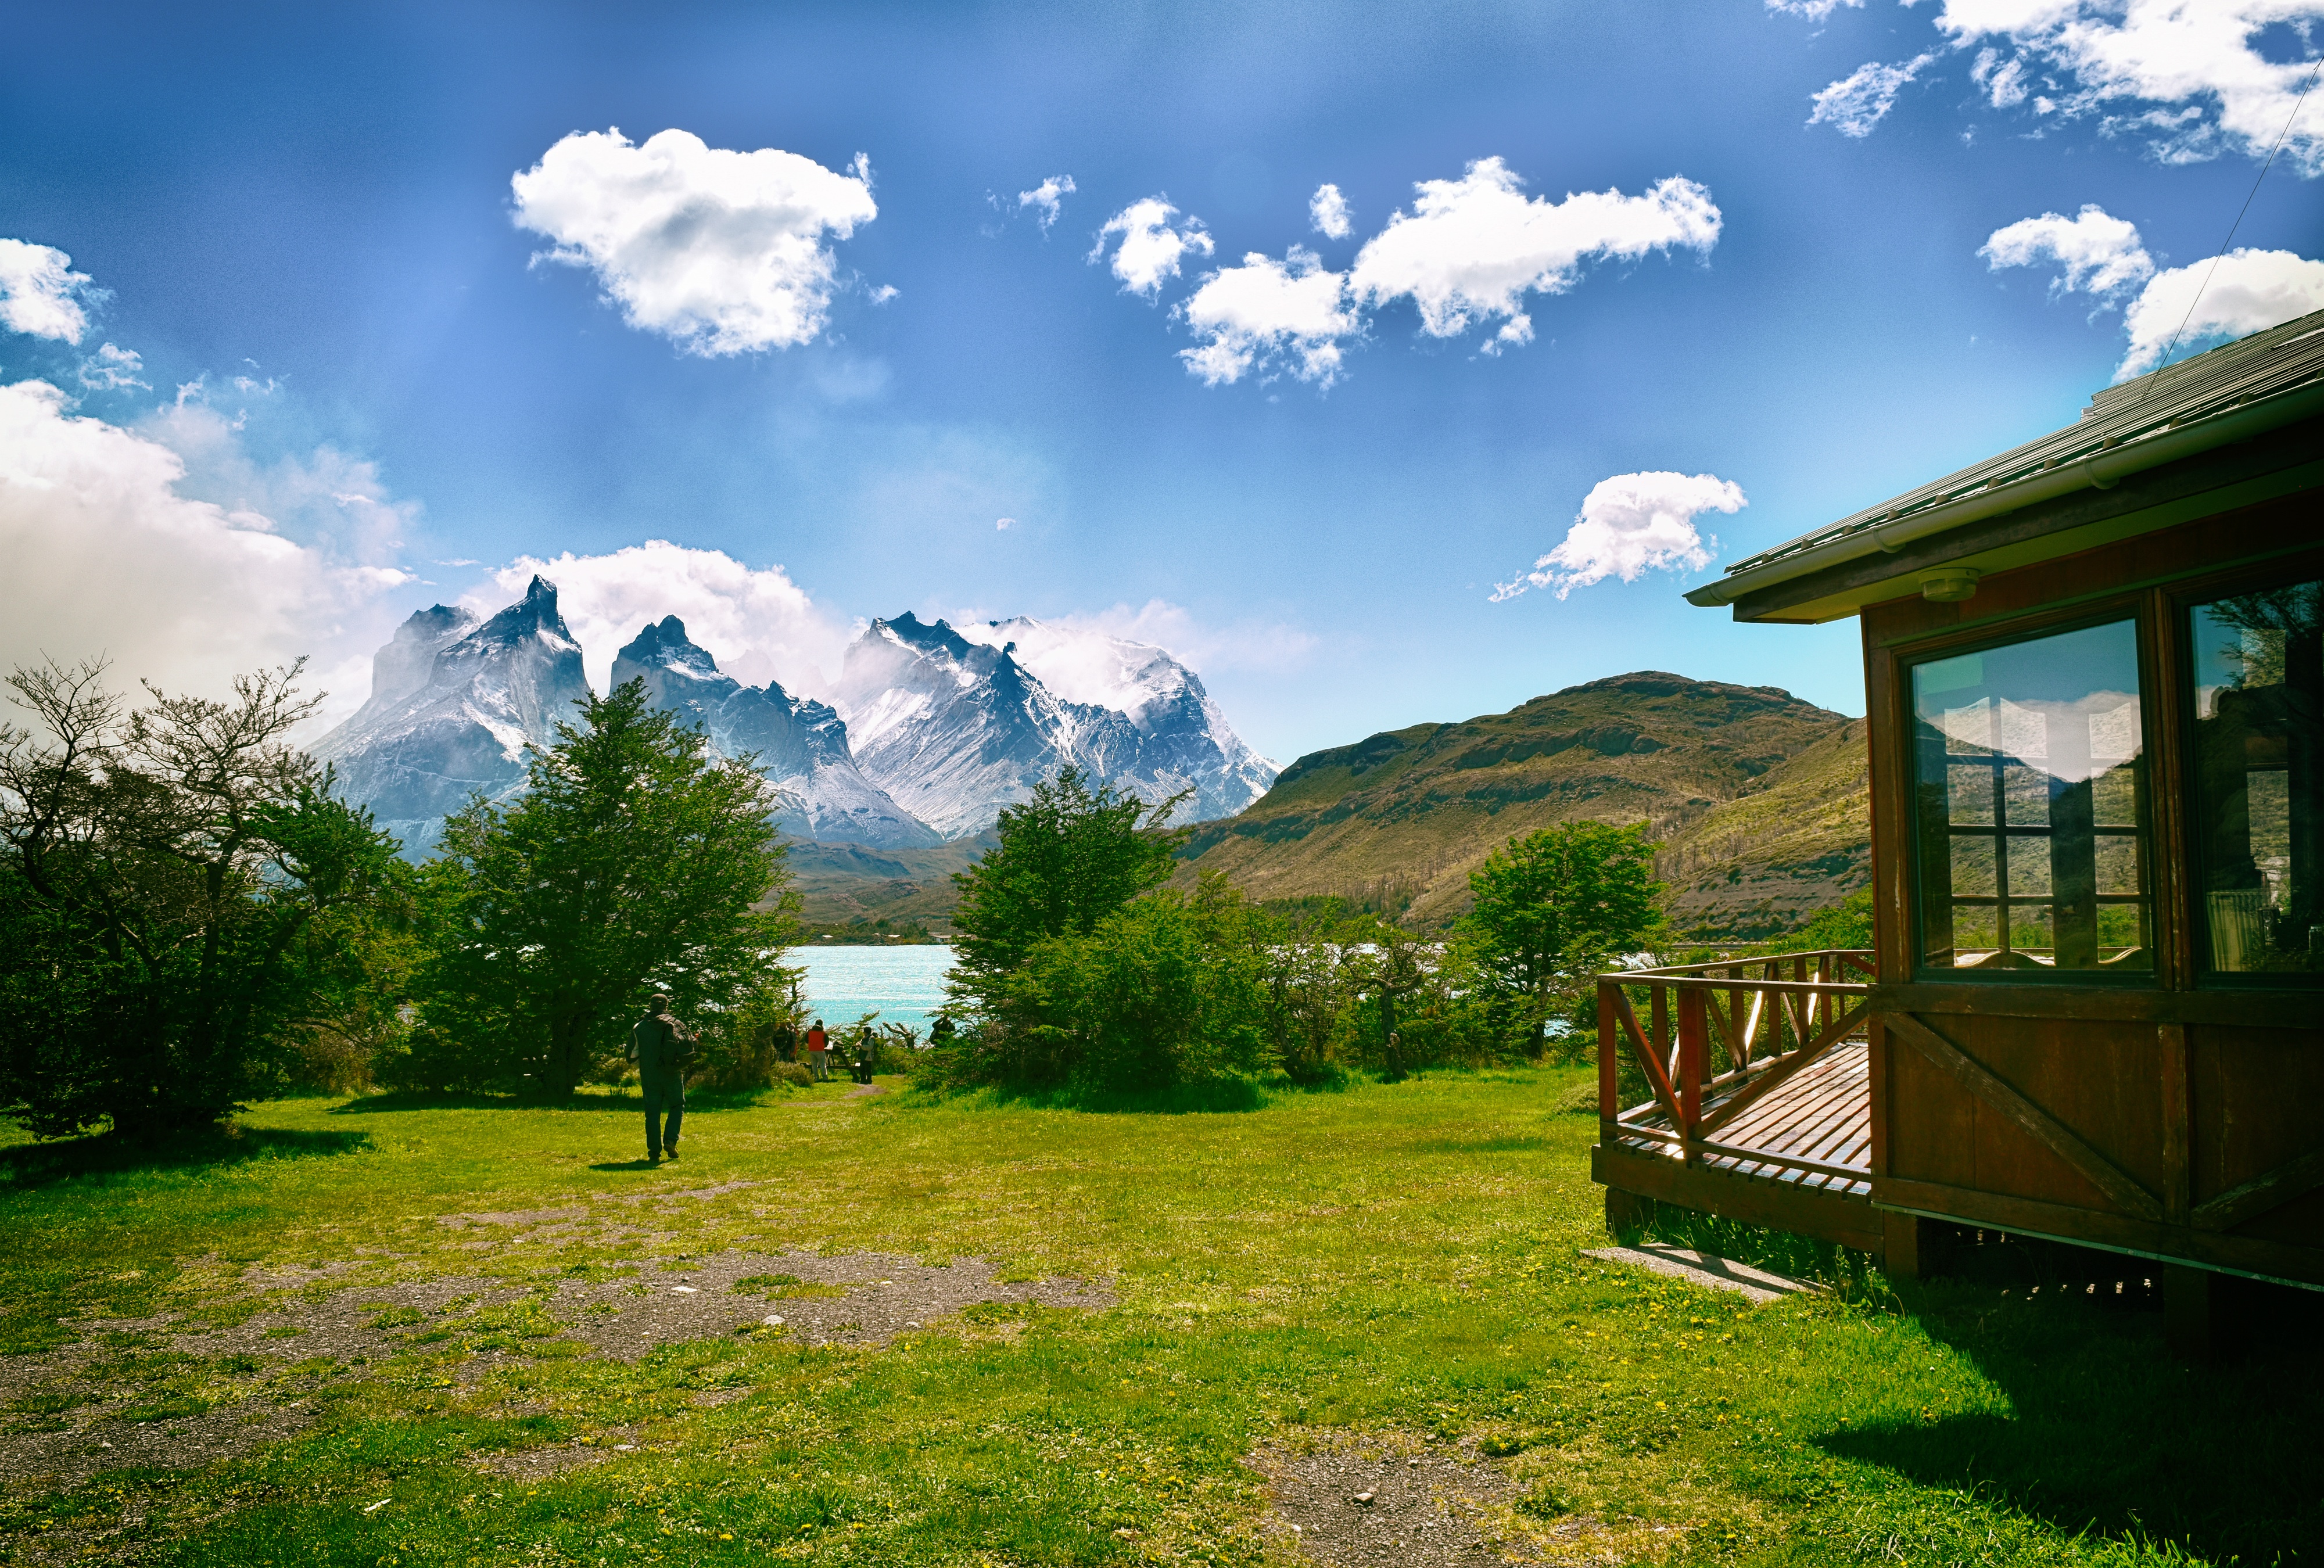
landscape, tree, nature, grass, mountain, cloud, sky, meadow, sunlight, flower, valley, mountain range, pasture, estate, woodland, rural area, mountainous landforms